Charles Chalmot de Saint-Ruhe

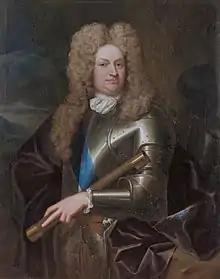
Godert de Ginkel, the Williamite commander at Aughrim

Charles Chalmot served as a lieutenant in the prestigious "Garde du Corps", the king's household cavalry. He was recorded as holding the rank of captain of cavalry in 1670, "mestre de camp" in 1672, and brigadier in 1677. In 1686, he replaced Boufflers as commander in Guyenne. A Catholic unlike many of his family, he is supposed to have taken part in Louis XIV's "dragonnades", in which dragoons were quartered on Protestant households to try and force their conversion. By 1688, he had been promoted to lieutenant-general.